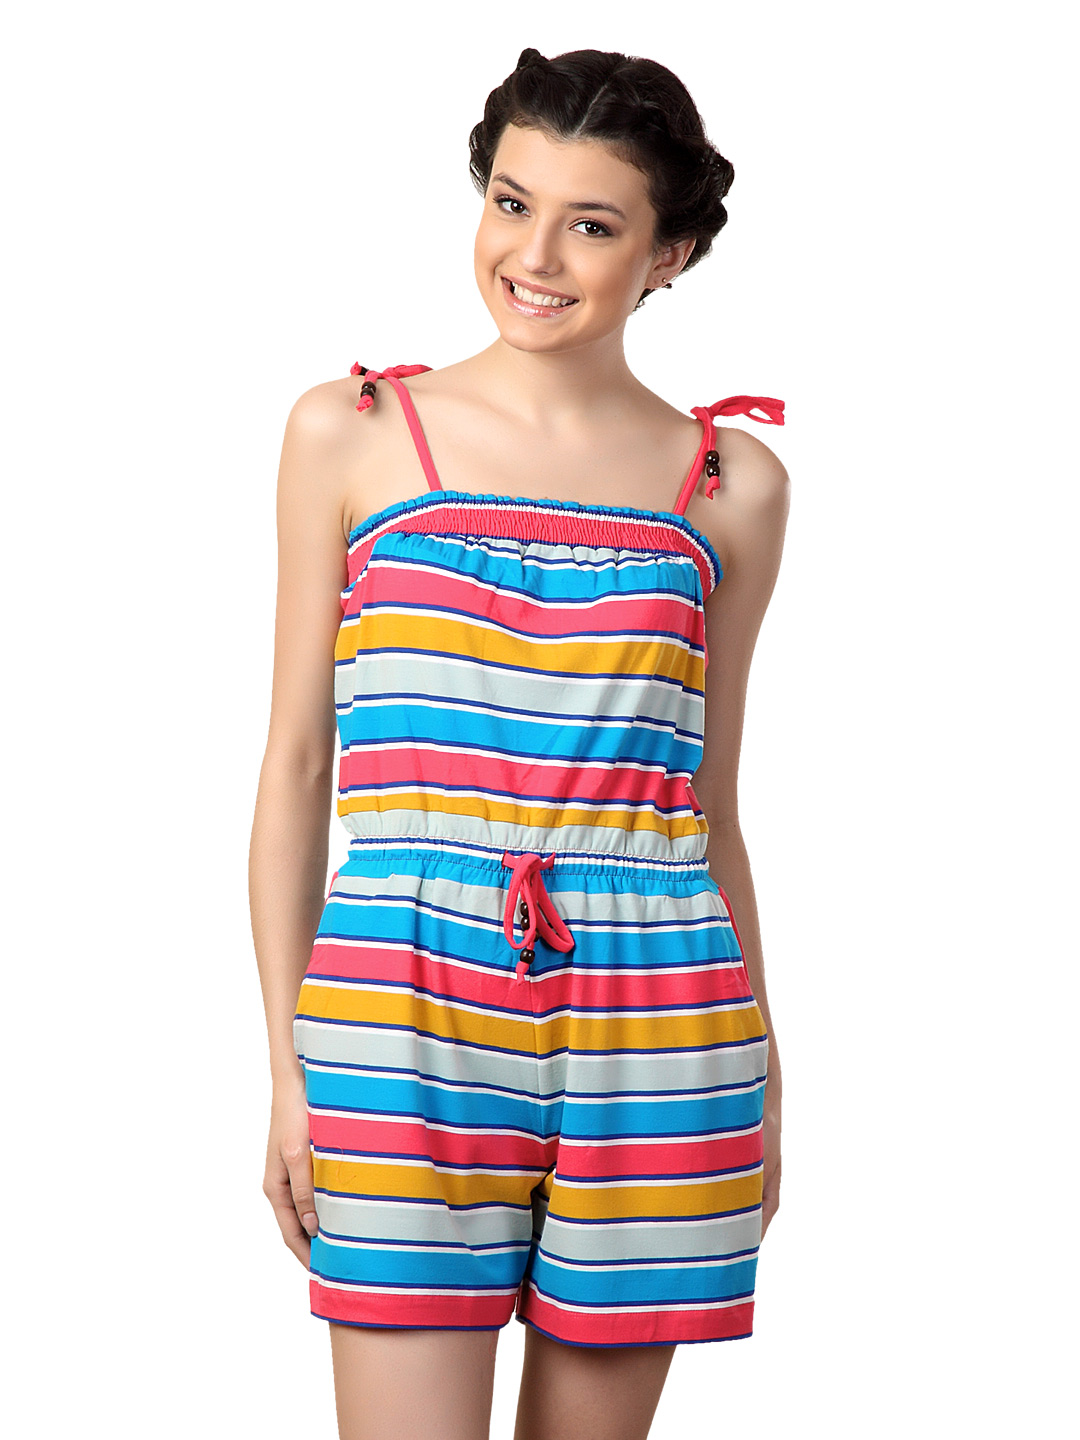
French Connection Women Multi Coloured Playsuit
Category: Apparel / Dress / Jumpsuit
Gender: Women
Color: Pink
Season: Summer 2012
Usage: Casual